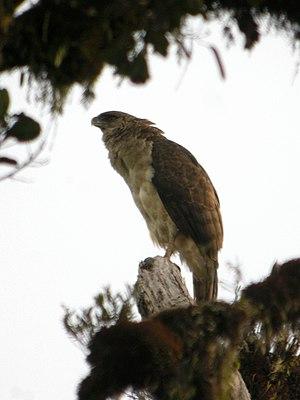
La Harpie de Nouvelle-Guinée, anciennement connu en tant qu'Aigle de Nouvelle-Guinée est une espèce d'oiseaux de la famille des Accipitridae, la seule du genre Harpyopsis.